Pipe support

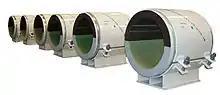
Insulated Supports (Cold Shoes)

Pipe supports are fabricated from a variety of materials including structural steel, carbon steel, stainless steel, galvanized steel, aluminum, ductile iron and FRP composites. Most pipe supports are coated to protect against moisture and corrosion. Some methods for corrosion protection include: painting, zinc coatings, hot dip galvanizing or a combination of these. In the case of FRP composite pipe supports, the elements required to form a corrosion cell aren't present, so no additional coatings or protections are necessary.